Suzie Miller

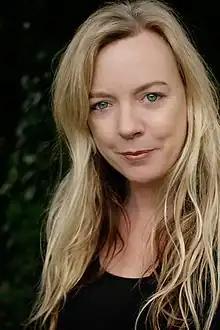
Suzie Miller

Susan "Suzie" Miller (born ) is an Australian playwright, librettist, screenwriter, and lawyer. She has written over 40 plays, first coming to notice in 2008 for "Reasonable Doubt", which premiered at the Edinburgh Festival Fringe. Her best-known play is "Prima Facie", which was staged in a West End theatre in London starring Jodie Comer in April 2022, directed by fellow Australian Justin Martin. The production won two Olivier Awards, three years after a highly successful run in Sydney in 2019. It was also broadcast live to cinemas around the UK through NT Live, and later around the world. Her new play, "Inter Alia", also directed by Martin, starring Rosamund Pike, opens in the West End on 10 July 2025. It is also set to be broadcast to cinemas through NT Live.